Jacques Nicolet

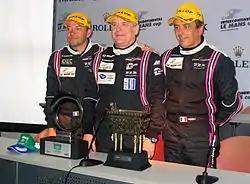
Nicolet (centre) after winning the 2010 1000 km of Zhuhai with Patrice Lafargue (left) and Frédéric da Rocha.

Jacques Nicolet (born 5 April 1956 in Gigondas) is a French businessman and racing driver. He is the chairman of the Supervisory Board for Altarea SCA, a French real estate investment and development company, which he co-founded in 1994 with Alain Taravela. He was previously the director of development at the Pierre & Vacances Group between 1984 and 1994. He is also the owner and a driver of OAK Racing, a Le Mans 24 Hours and FIA World Endurance Championship racing team.